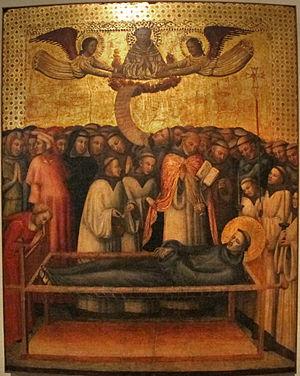
Les Funérailles de saint François est une œuvre de Pseudo Jacopino di Francesco, conservée à la Pinacothèque du Vatican.
Pseudo Jacopino di Francesco voire complété de Bavosi est un peintre italien anonyme ou un groupe de peintres du XIVᵉ siècle du Gothique international actifs dans les régions de la vallée du Pô, Mantoue et Vérone.